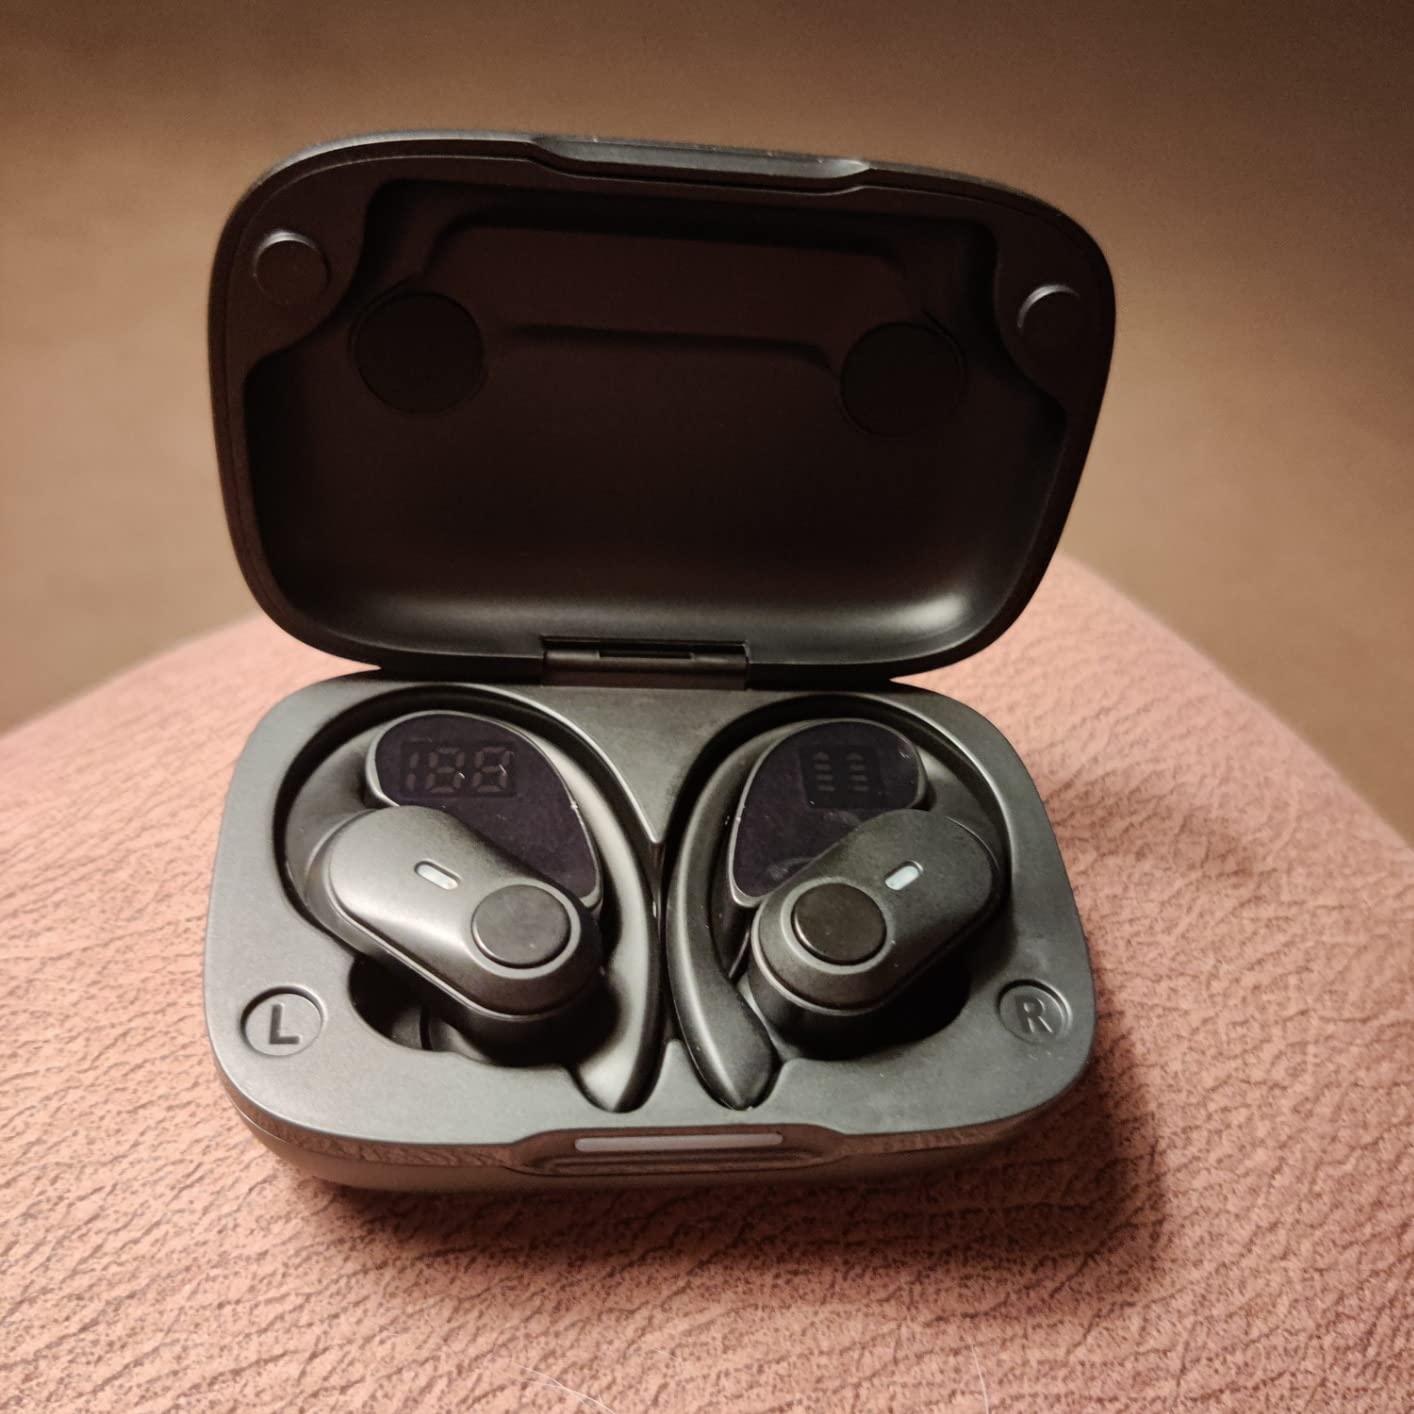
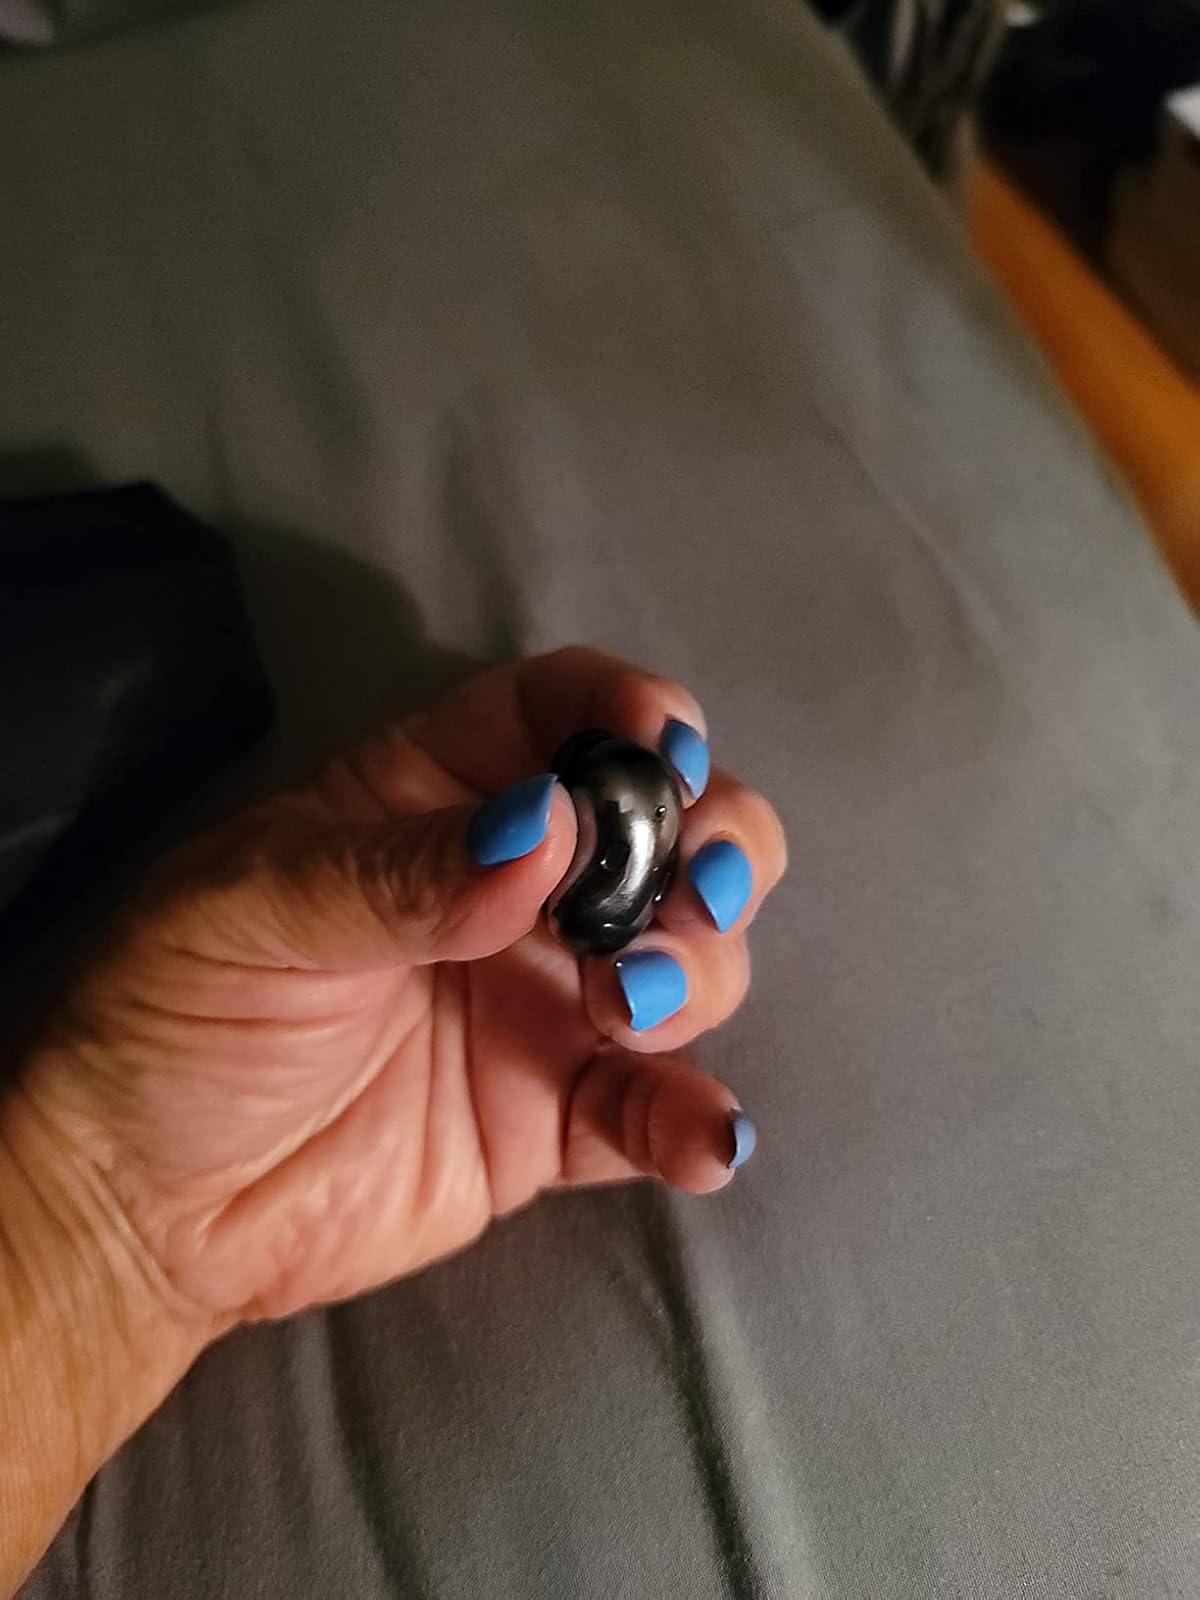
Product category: earbuds
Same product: no